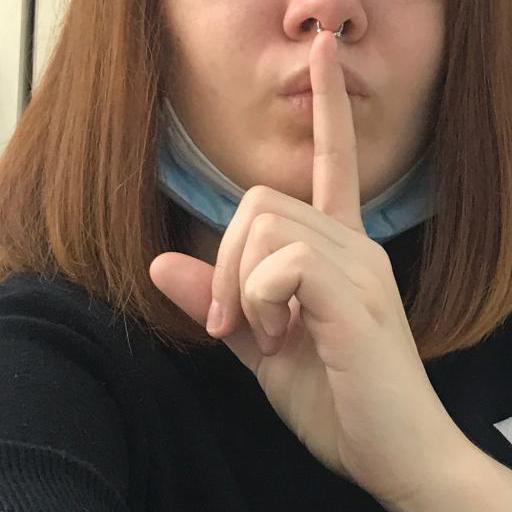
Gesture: mute